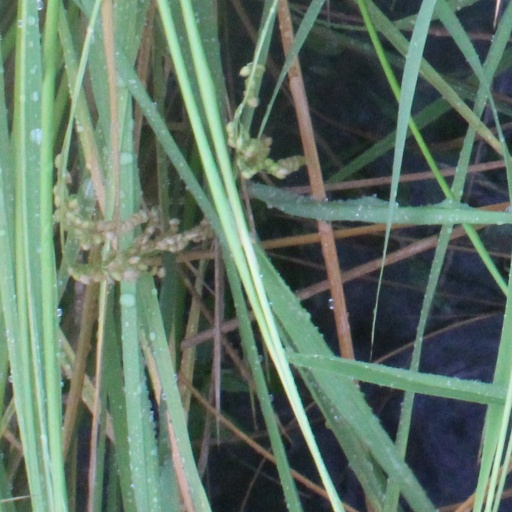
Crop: rice